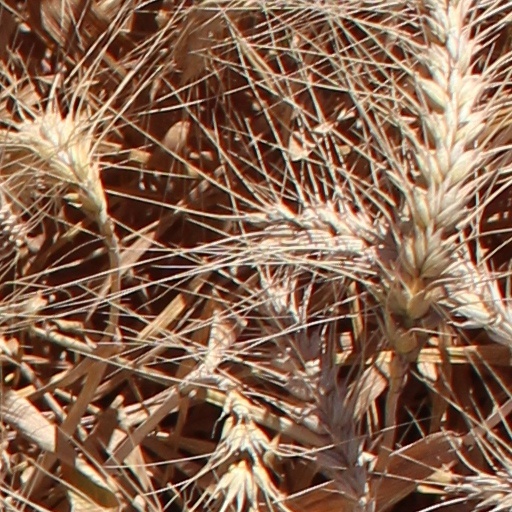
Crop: wheat